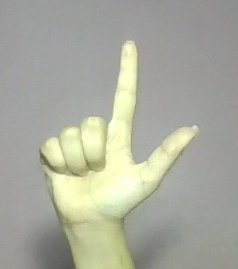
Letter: laam